View-Master

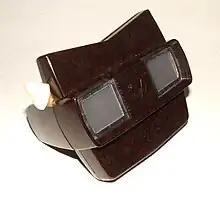
A View-Master Model E of the 1950s

In 1952, Sawyer's began its View-Master Personal line, which included the View-Master Personal Stereo Camera for users to make their own View-Master reels. It was successful at first, but the line was discontinued in ten years. This line spawned the Model D viewer, View-Master's highest-quality viewer, which was available until the early 1970s, and the Stereomatic 500, View-Master's only 3D projector. The other projectors were 2D and used only one of the images.